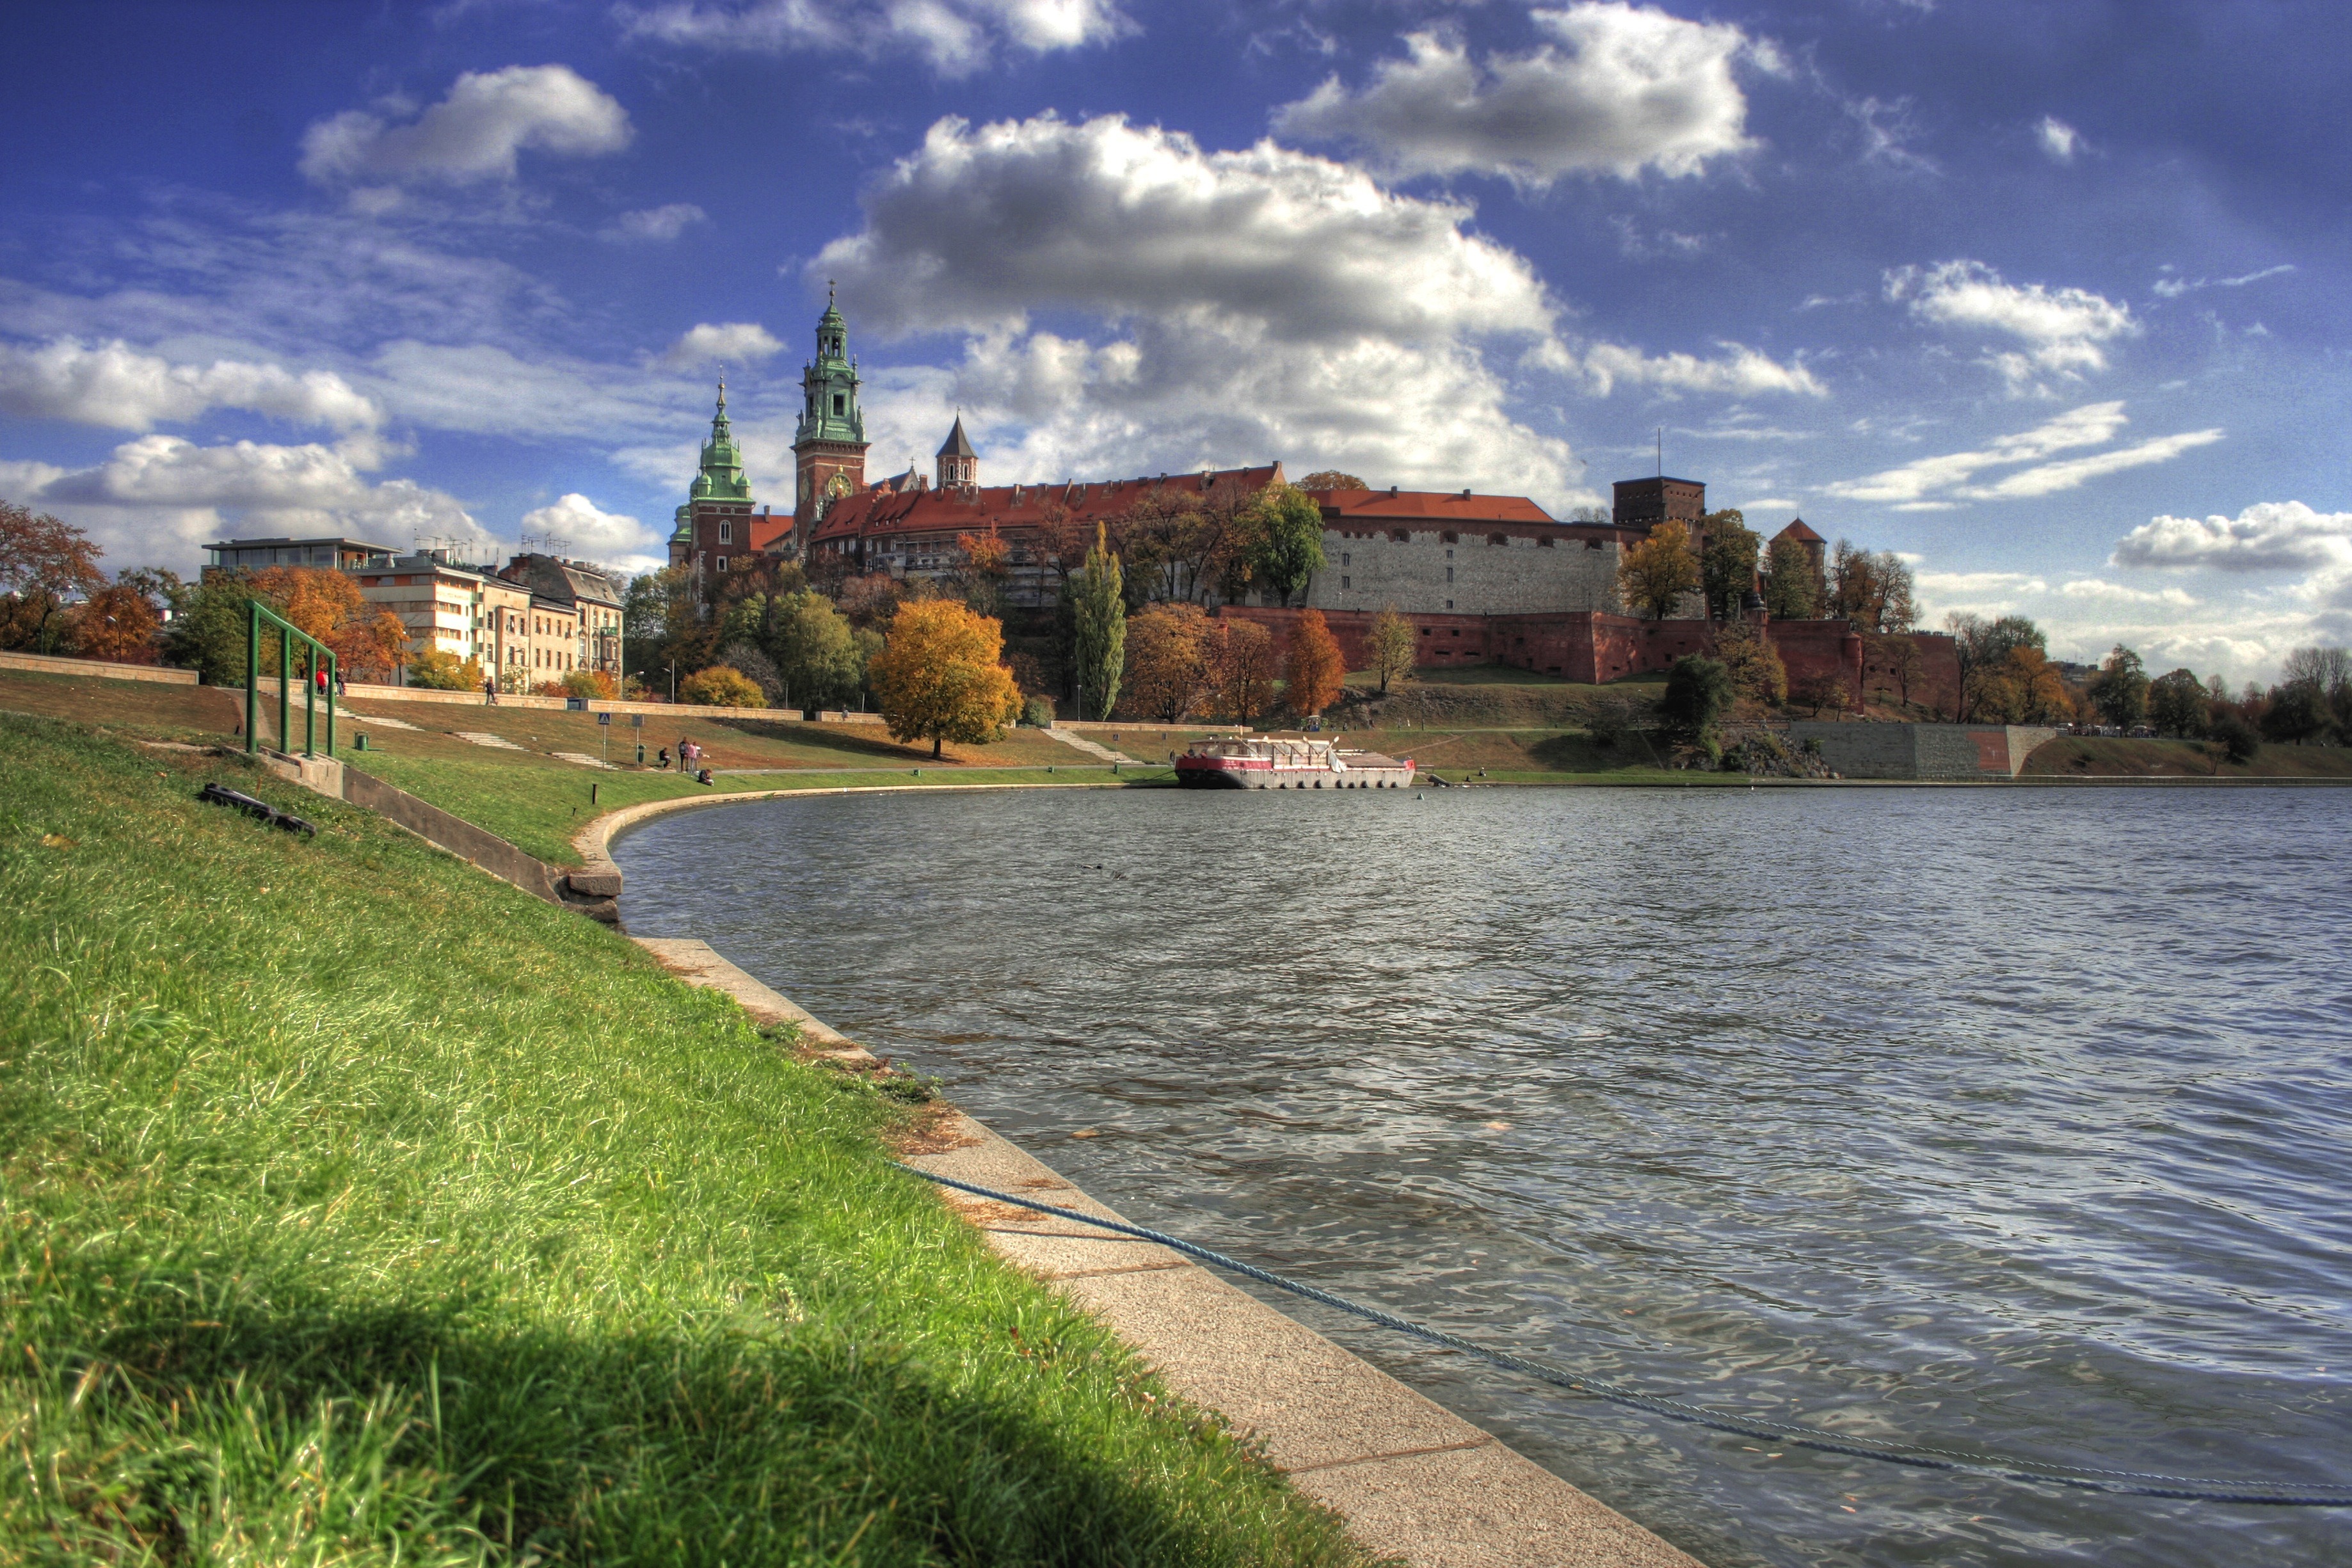
sea, coast, water, nature, grass, architecture, sky, fall, shore, lake, town, river, canal, panorama, shoreline, scenic, autumn, bay, church, reservoir, waterway, body of water, outside, hdr, clouds, buildings, poland, reflections, krakow